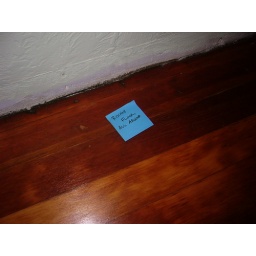
nasty gram pointing out rough floor all the way around the bedroom